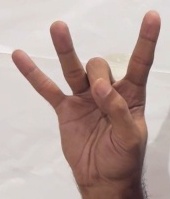
ASL sign: 8